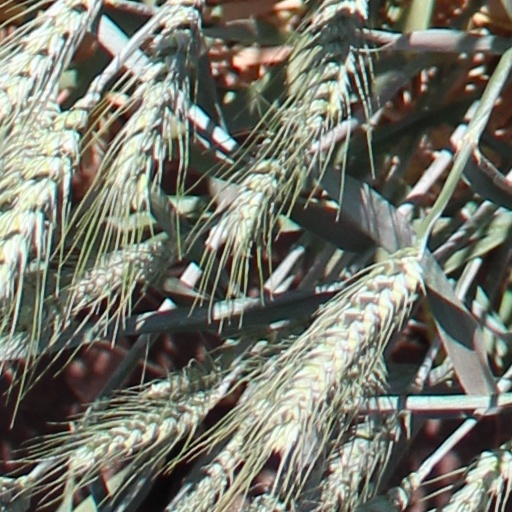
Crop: wheat